Asnelles

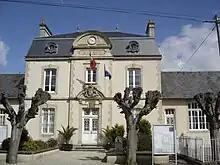
The Town Hall

Asnelles is a beach resort located on the "Côte de Nacre". It has a beautiful sandy beach which is adjacent to the Arromanches beach. It also has a land sailing club. Asnelle is located on the "Circuit of the landing beaches in Normandy". The commune has created a hiking trail called "La Sente au Bâtard" in honour of William the Conqueror.